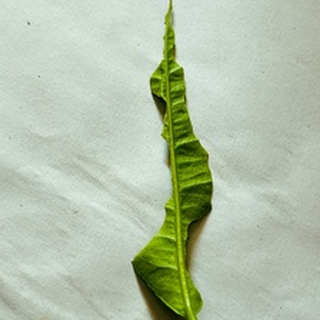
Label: lemon_deficiency